Pierre Veyron

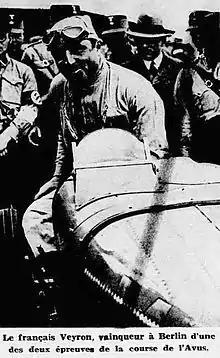
Pierre Veyron in 1934.

Pierre Veyron (1 October 1903 – 2 November 1970) was a French Grand Prix motor racing driver active from 1933 through 1953.